Piasecki Helicopter

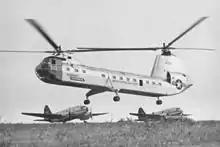
YH-16 prototype in flight

Don R. Berlin was brought in as president and director of Piasecki Helicopters in 1953, while Frank Piasecki was chairman of the board. Under Piasecki, the company began the PV-15 large transport tandem helicopter project (designated H-16). The prototype PV-15 was first flown in 1953, but a fatal crash in January 1956 led to the cancellation of the project.